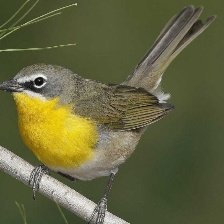
Species: YELLOW BREASTED CHAT
Scientific name: ICTERIA VIRENS